Bishop Cotton School (Shimla)

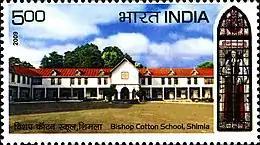
2009 stamp dedicated to Bishop Cotton School

The staff are housed in Linlithgow house. Next to this is the Holy Trinity Chapel and between them is Canning Gate and Lawrence Gate which can be identified with The Lawrence School, Sanawar crest bearing the legend "Be ready". Viceroy Lawrence laid the foundation stone of the school at the present site.